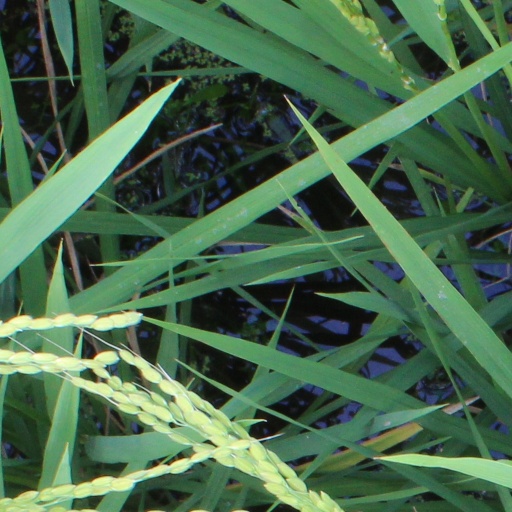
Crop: rice